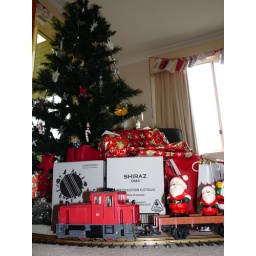
At Christmas time my ancient LGB trainset is broken out and set up around the Christmas tree (and lounge room)